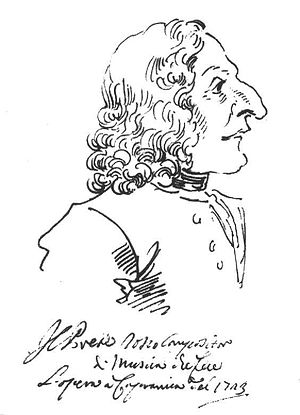
Liste over Vivaldis værker
Antonio Vivaldi, tegning fra 1723
Liste over Antonio Vivaldis værker. For nummereringen af Vivaldis værker benyttes oftest Ryom-Verzeichnis eller forkortet RV, som blev lavet af Peter Ryom, men også opusnummerering forekommer.